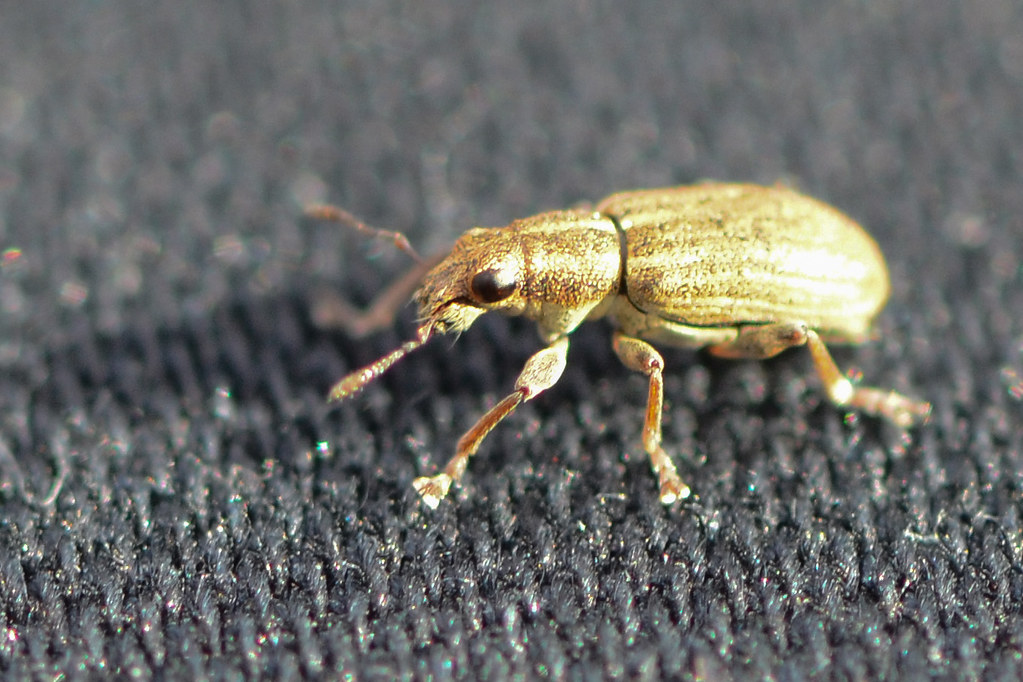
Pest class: pea_leaf_weevil